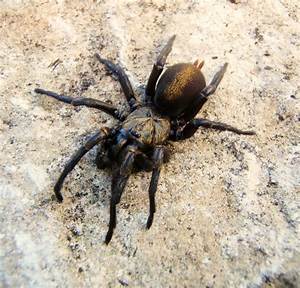
Label: spider